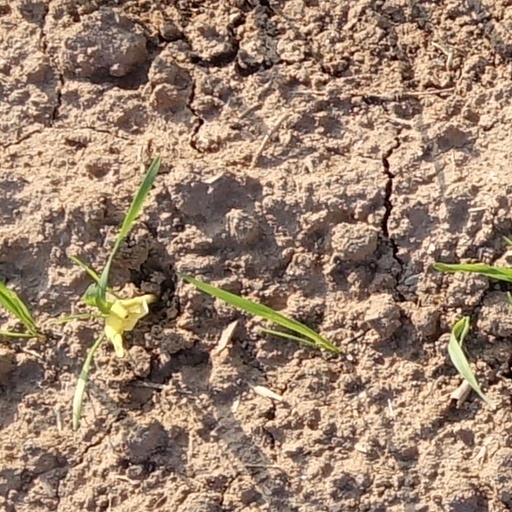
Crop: wheat